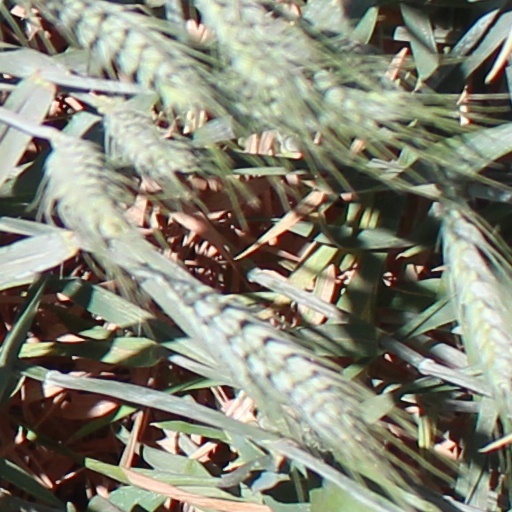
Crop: wheat